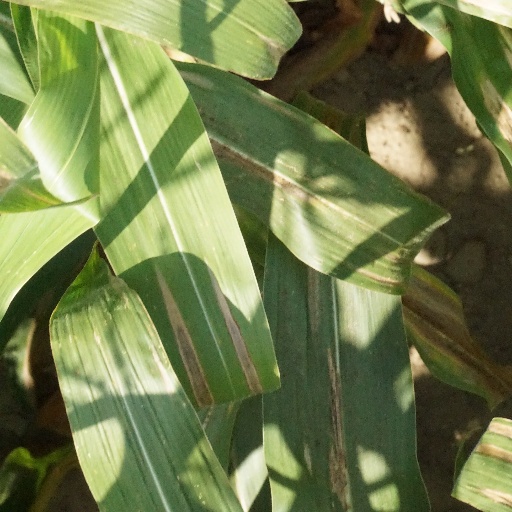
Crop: maize; corn